San Miguel del Vado Land Grant

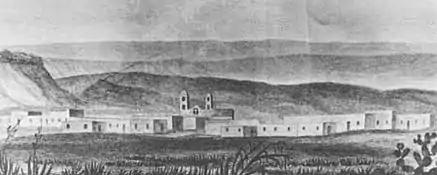

The San Miguel del Vado Land Grant (also known as the San Miguel del Bado Land Grant) is one of the Spanish land grants in New Mexico. On November 24, 1794, 53 men submitted a petition for land and were granted temporary possession on November 24, 1794, pending satisfaction of prescribed criteria. A second grant was obtained by 58 men and their respective families on March 12, 1803. Two days later, the procedure was repeated at San José del Vado, north of San Miguel del Vado, distributing farm land to an additional 47 heads of household, including two women.